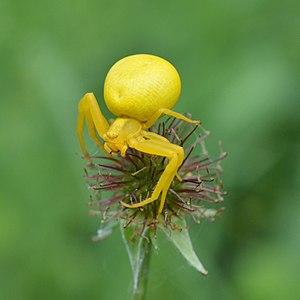
Les araignées ou Aranéides sont des prédateurs invertébrés arthropodes. Comme tous les chélicérates, leur corps est divisé en deux tagmes, le prosome ou céphalothorax et l’opisthosome ou abdomen qui porte à l'arrière des filières. Elles sécrètent par ces appendices de la soie qui sert à produire le fil qui leur permet de se déplacer, de tisser leur toile ou des cocons emprisonnant leurs proies ou protégeant leurs œufs ou petits, voire de faire une réserve provisoire de sperme ou un dôme leur permettant de stocker de l’air sous l’eau douce. Contrairement aux insectes, elles ne disposent ni d'ailes ni d'antennes ni de pièces masticatrices dans la bouche. Elles possèdent en général six à huit yeux qui peuvent être simples ou multiples.